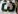
Number: 3